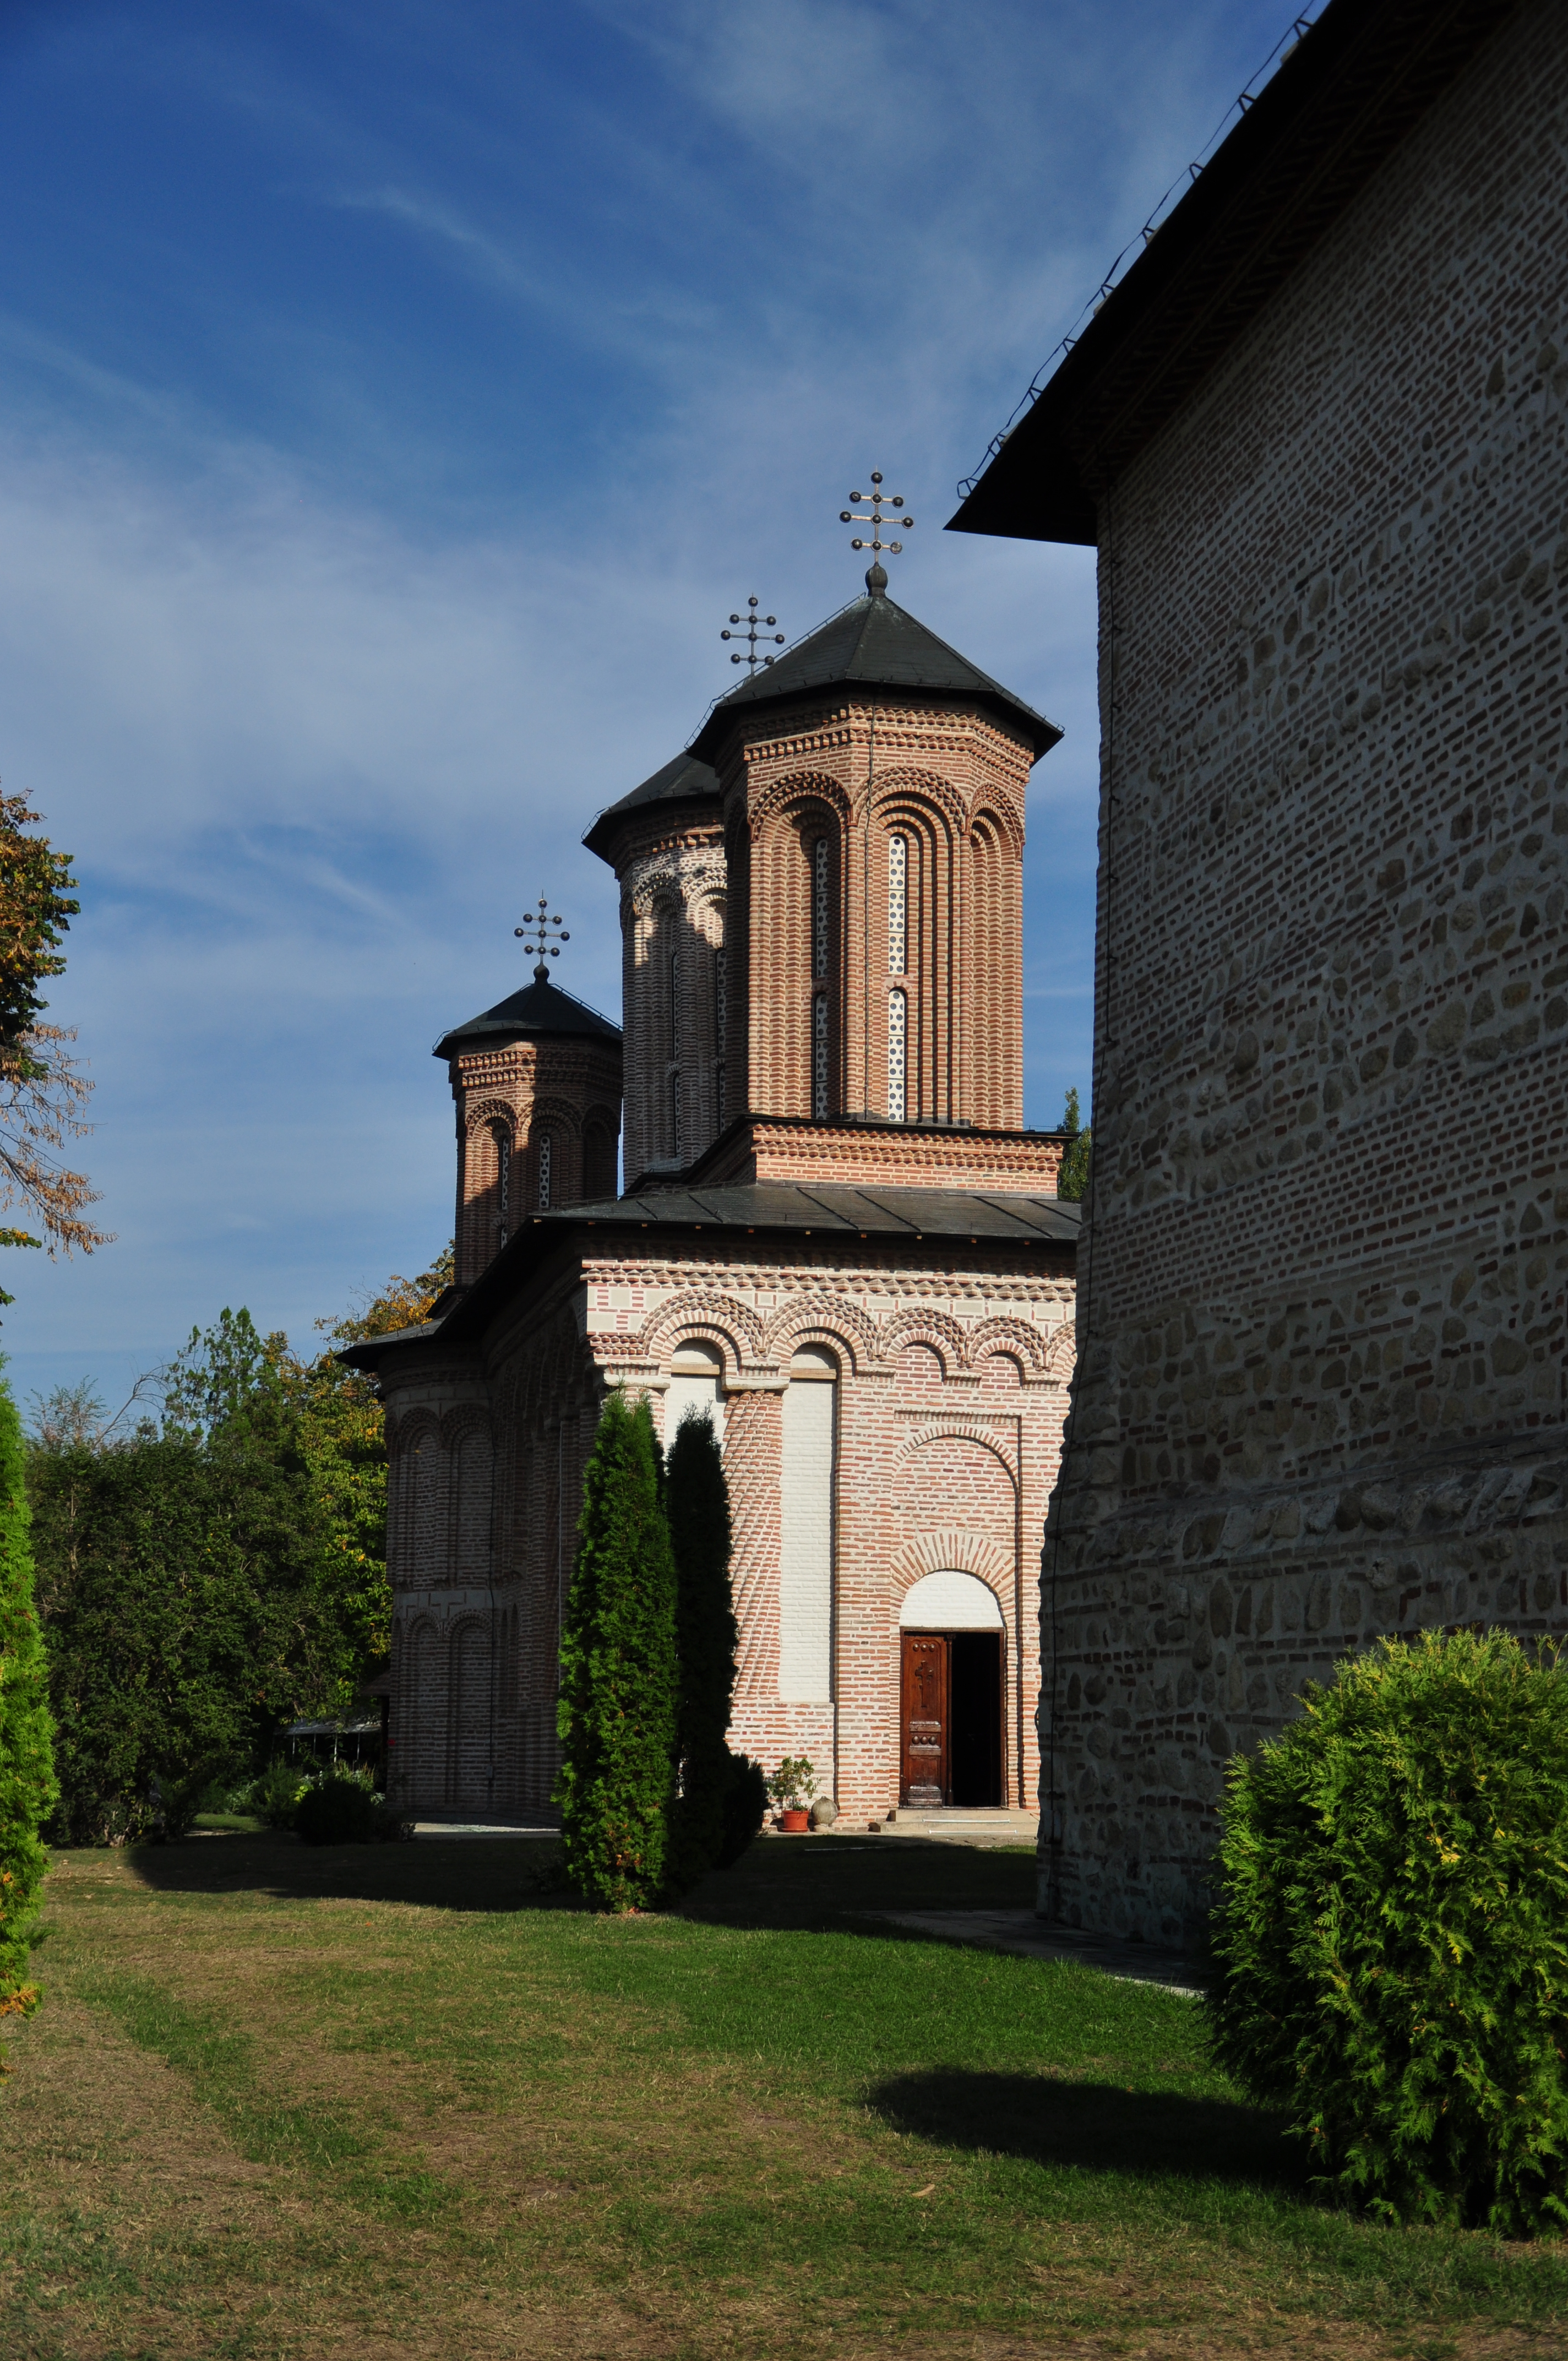
architecture, photography, house, building, monument, photo, religion, facade, church, chapel, christian, place of worship, photos, religious, art, cool image, de, monastery, churches, fotografie, history, christianity, romana, orthodox, eastern, estate, romania, bor, biserica, arhitectura, wallachia, muntenia, tara, romaneasca, orthodoxy, romanian, ortodoxa, patrimoniu, ortodox, istorie, manastirea, manastire, ortodoxia, ortodoxie, cretinism, cretin, ecclesiastical, bisericeasc, cladire, edificiu, basarab, neagoe, snagov, lmiifiiaa15312, rural area, spanish missions in california